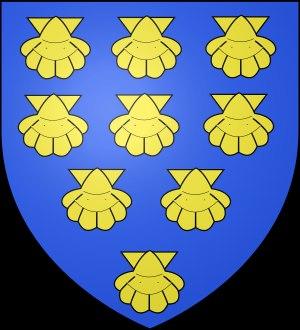
Pierre de Coubertin, baron de Coubertin, né le 1ᵉʳ janvier 1863 à Paris et mort le 2 septembre 1937 à Genève en Suisse, est un historien et pédagogue français fortement influencé par la culture anglo-saxonne qui a particulièrement milité pour l'introduction du sport dans les établissements scolaires français.